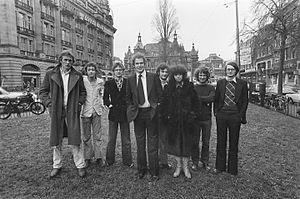
Orlow Seunke, né le 22 septembre 1952 à Amsterdam, est un réalisateur, producteur et écrivain néerlandais.